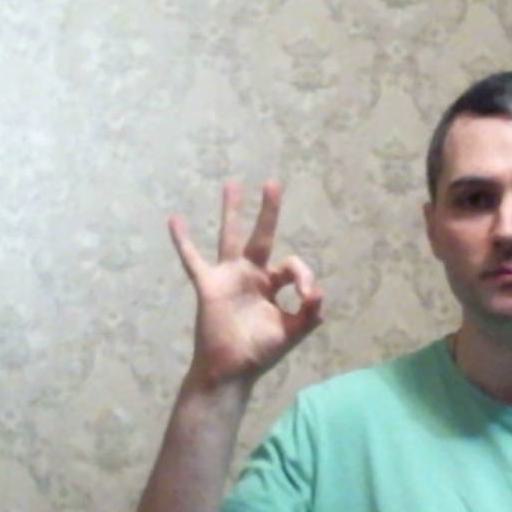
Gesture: ok